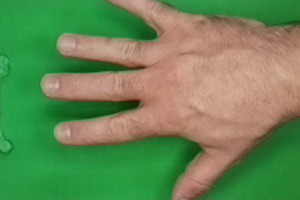
Label: paper